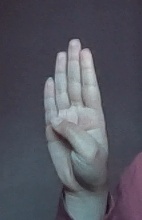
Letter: kaaf